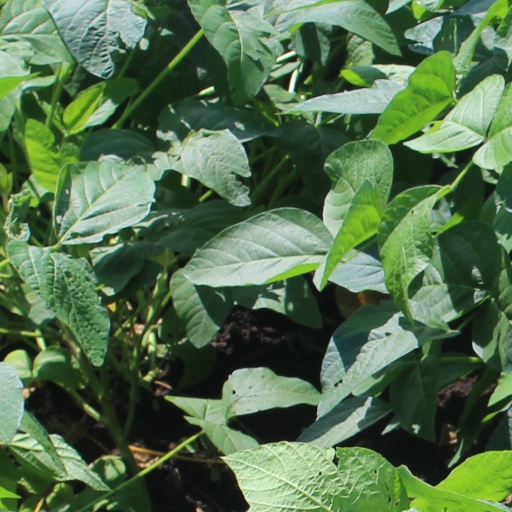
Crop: soybean